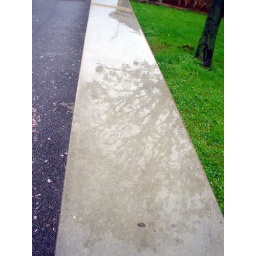
bradstock road e9, wall in the rain 2006-05-08, 12-01-53